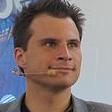
Age: 31